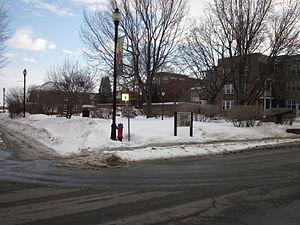
La place d'Armes à Trois-Rivières, sur la rue des Ursulines
Cette liste recense les biens du patrimoine immobilier de la Mauricie inscrits au répertoire du patrimoine culturel du Québec. Cette liste est divisées par municipalité régionale de comté géographique.
Liste des lieux patrimoniaux de la Mauricie inscrit au répertoire des lieux patrimoniaux du Canada.
Liste des parcs municipaux de Trois-Rivières, par secteurs de la ville, en ordre alphabétique :